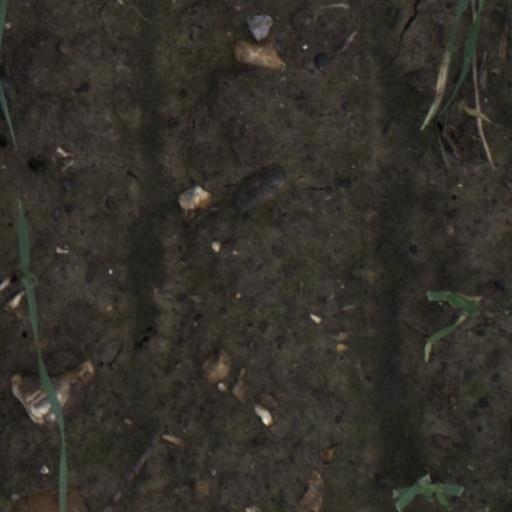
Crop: wheat